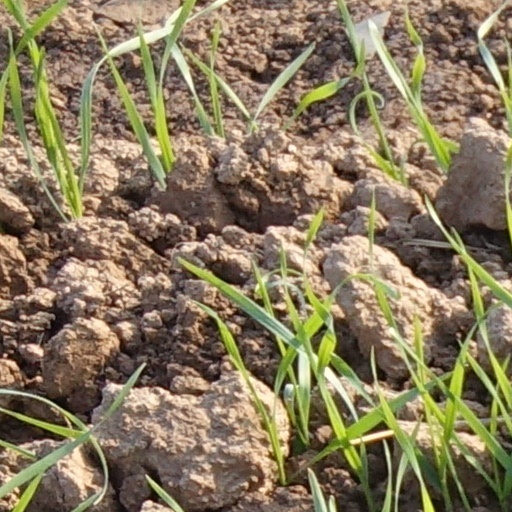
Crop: wheat